Jean V of Parthenay

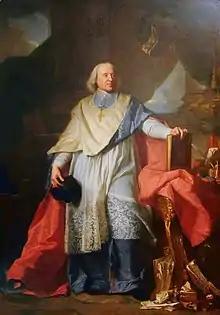
Hyacinthe Rigaud, "Portrait of Jacques-Bénigne Bossuet (1627-1704)", 1702, Louvre

Brantôme and Bossuet were extremely severe against Jean V de Parthenay. For one as for the other, he was the accomplice of the assassin of Francis, Duke of Guise. Jean-Antoine Roucher says of the first,